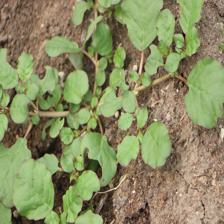
Label: BroadLeafWeed